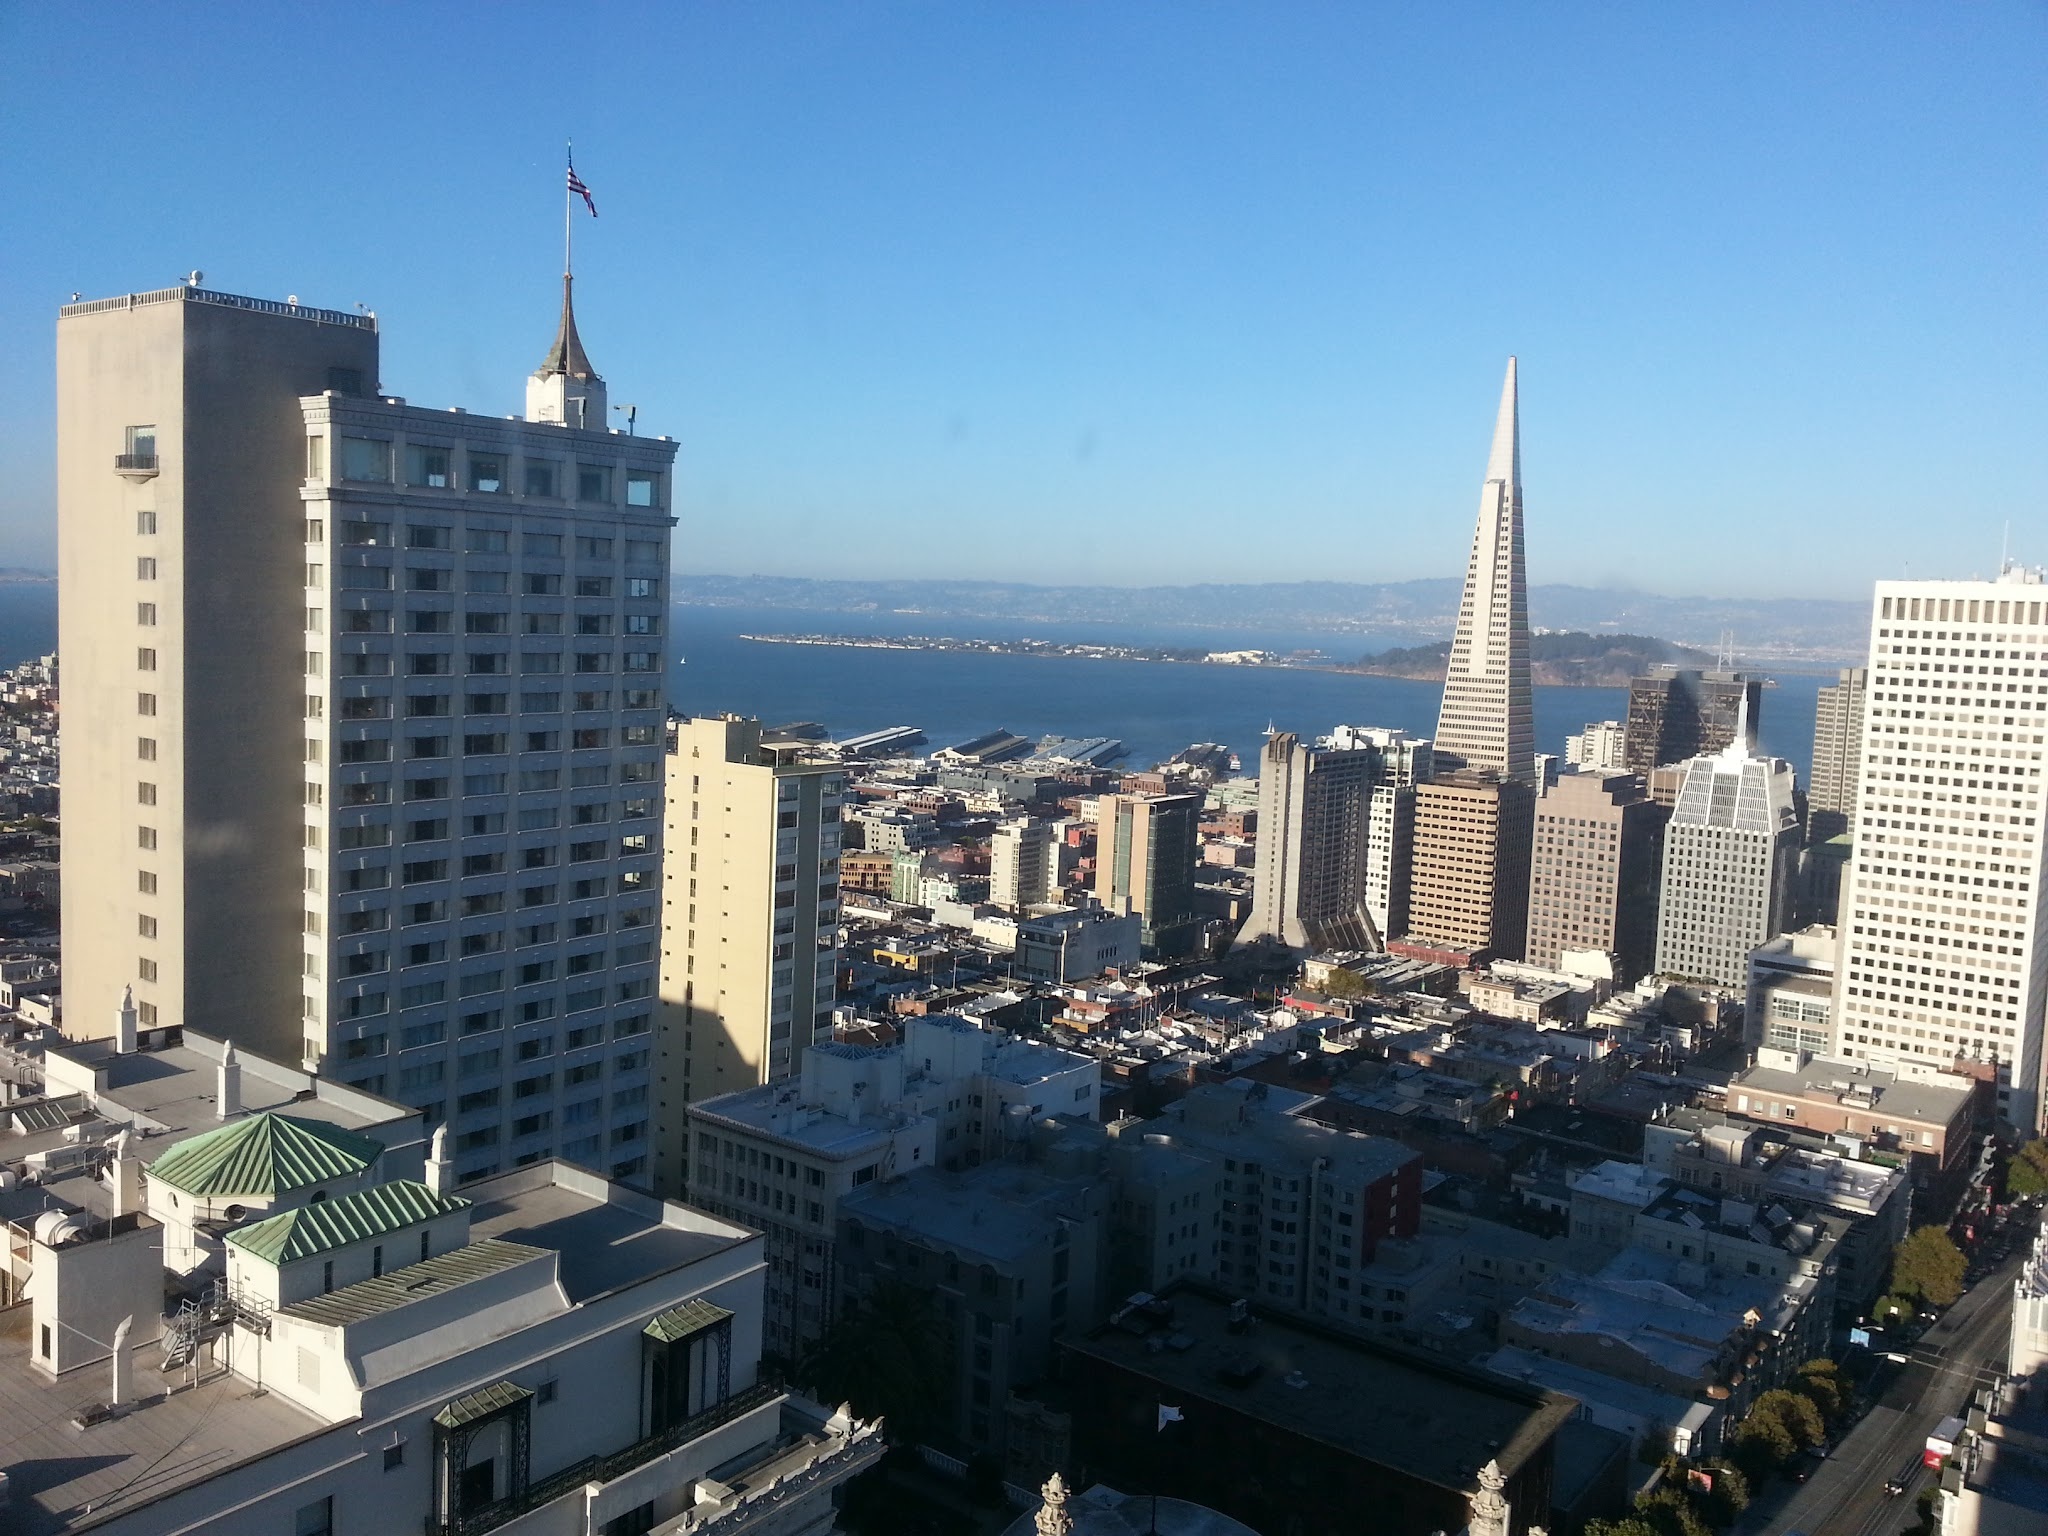
skyline, city, skyscraper, cityscape, downtown, san francisco, tower, landmark, california, tower block, metropolis, urban area, human settlement, metropolitan area